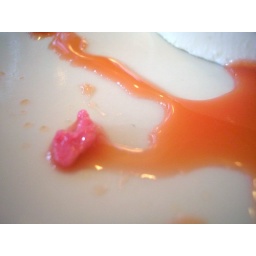
candied rose petal in blood orange sauce